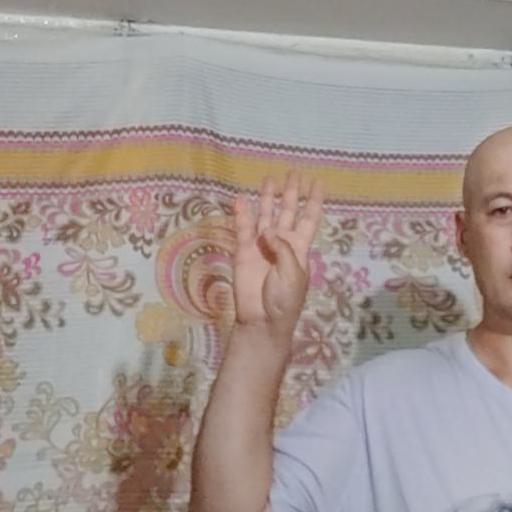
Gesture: four